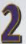
Number: 2